Château Saint-Léon

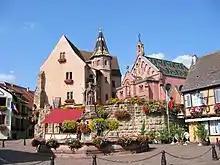
Château Saint-Léon

The castle was long believed, mistakenly, to date from the 11th or 12th century. This was because of historians relying on texts actually describing another castle, the Château de Haut Eguisheim, and the birthplace in 1002 of Pope Leo IX (Saint-Léon in French). In fact, the castle's octagonal plan and central keep, its masonry and, most importantly, its similarity to other castles (Château du Burgstall at Guebwiller and the Château de Wangen) date it to the first part of the 13th century.